Chicago, Burlington and Quincy class O-5

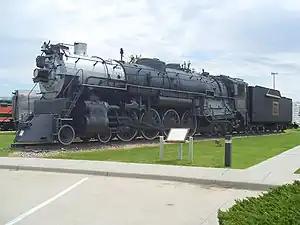
Chicago, Burlington and Quincy Railroad 5633 in Douglas, WY, USA. Built 1940 until 1956 in service, moved to Douglas in 1962

The Chicago Burlington and Quincy O-5 was a class of 36 4-8-4 "Northern" type steam locomotives built by the Baldwin Locomotive Works in 1930 and the Chicago, Burlington and Quincy Railroad (CB&Q) between 1936 and 1940 and operated by the CB&Q until the late 1950s.